Serjeant's Inn

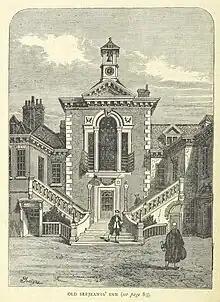
Serjeants' Inn, off Chancery Lane, in the early 1800s

Serjeant's Inn (formerly Serjeants' Inn) was the legal inn of the Serjeants-at-Law in London. Originally there were two separate societies of Serjeants-at-law: the Fleet Street inn dated from 1443 and the Chancery Lane inn dated from 1416. In 1730, the Fleet Street lease was not renewed and the two societies merged. The society's relevance diminished as Serjeants-at-Law were gradually superseded by Queen's Counsel in the nineteenth century. The building in Chancery Lane was sold in 1877 and the assets were distributed amongst the surviving members, although the society was not formally dissolved. The last member, Lord Lindley, died in 1921. (A. M. Sullivan, who died in 1959, was appointed to the equivalent Irish office in 1912, when the English society had effectively dissolved.) The Fleet Street building was destroyed in the 1941 bombing raids during World War II.